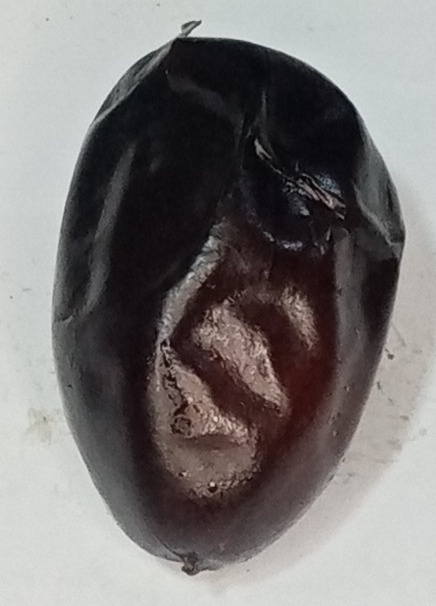
Variety: kupro
Size: large
Grade: grade-2